Hoop rolling

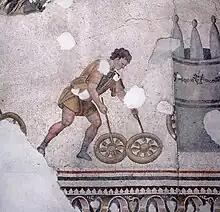
A boy playing with hoops, depicted in the 6th-century mosaics of the Great Palace of Constantinople

During the Roman Empire, circa 100-300 AD, the Romans learned hoop driving from the Greeks and generally held the sport in high regard. The Latin term for hoop is also "trochus", at times referred to as the "Greek hoop". The stick was known as a "clavis" or "radius", had the shape of a key, and was made of metal with a wooden handle. Roman hoops were fitted with metal rings that slid freely along the rim. According to Martial, this was done so that the tinkling of the rings would warn passers by of the hoop's approach: "Why do these jingling rings move about upon the rolling wheel? In order that the passers-by may get out of the way of the hoop."(14. CLXIX) He also indicates that the metal tires of wooden cart wheels could be used as hoops: "A wheel must be protected. You make me a useful present. It will be a hoop to children, but to me a tyre for my wheel."(14. CLXVIII) Martial also mentions the sport was practised by Sarmatian boys, who rolled their hoops on the frozen Danube river. According to Strabo, one of the popular Roman venues for practising the sport was the Campus Martius, which was large enough to accommodate a wide variety of activities.